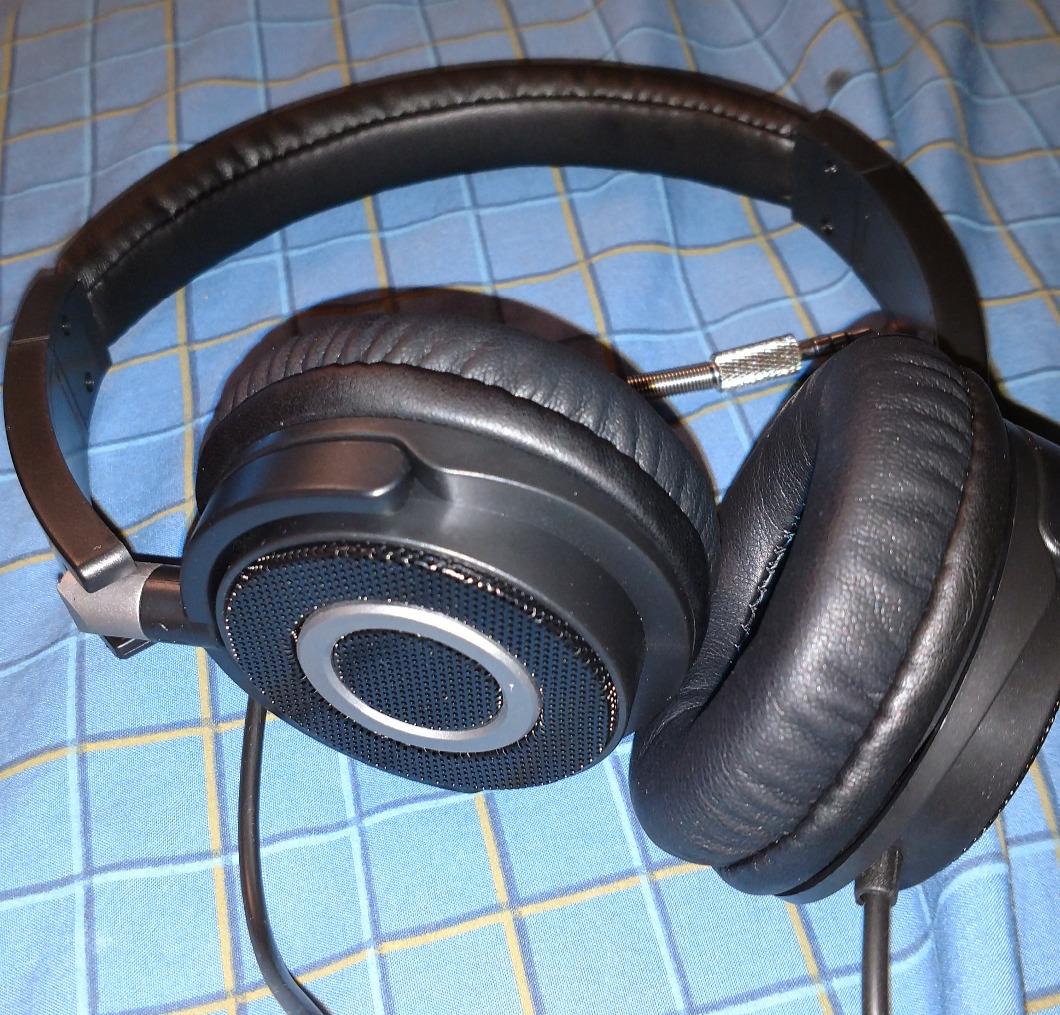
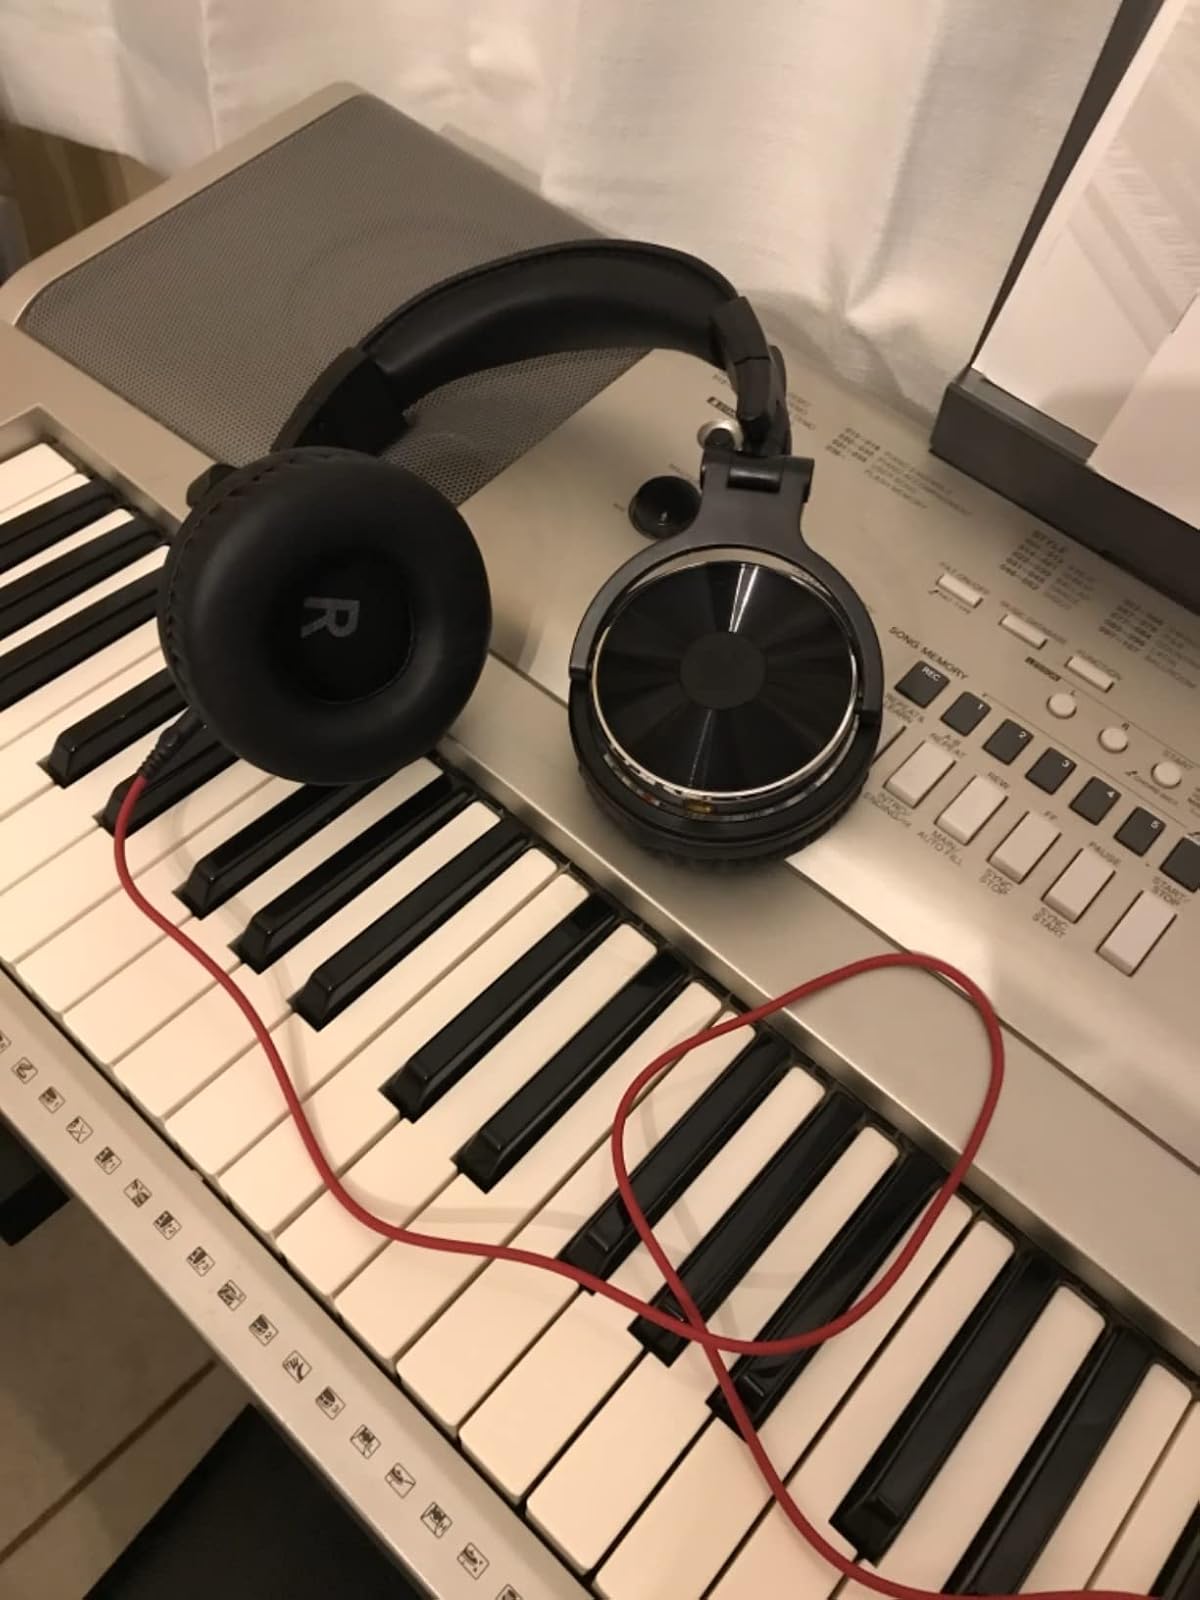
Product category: headphones
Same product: no